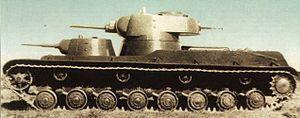
photographie de profil du smk
Le char Sergei Mironovitch Kirov est un prototype de char lourd soviétique multitourelle.